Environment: real
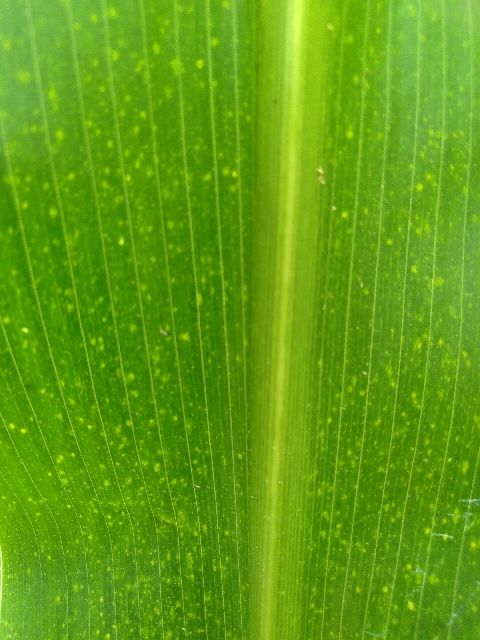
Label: lethal_necrosis